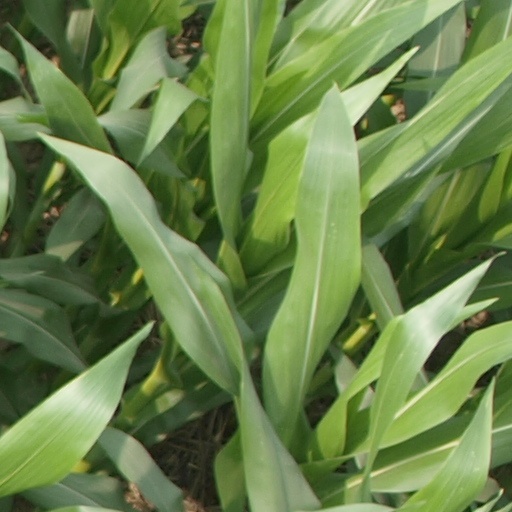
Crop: maize; corn